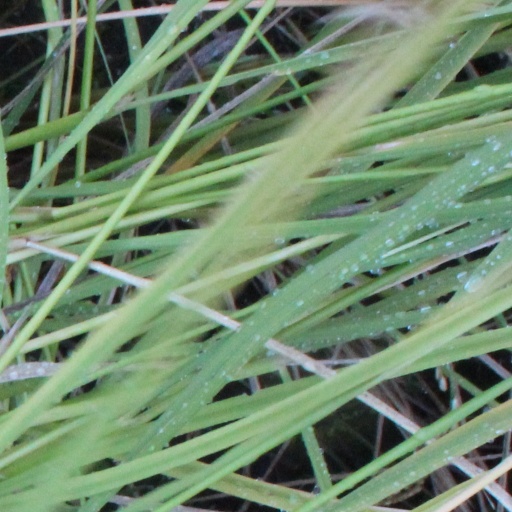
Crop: rice